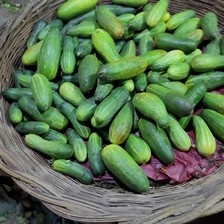
Label: cucumber